Mushtaq Hussain Khan

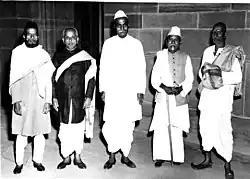
Mushtaq Hussain Khan, Ariyakudi Ramanuja Iyengar, Allauddin Khan and Karaikudi Sambasiva Iyer with the First President of India, Rajendra Prasad at the Rashtrapati Bhavan on March 20, 1952.

Mushtaq Hussain's last concert was at the residence of Naina Devi, where he had a cardiac arrest, and was brought to Irwin Hospital in Old Delhi, where he was declared dead on arrival. He died on 13 August 1964.